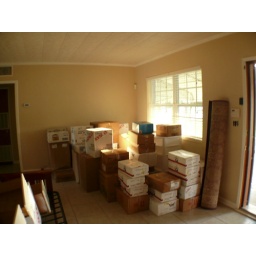
boxes in the new house